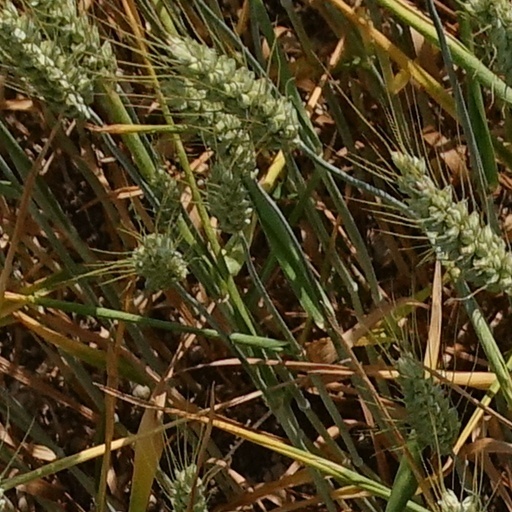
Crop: wheat